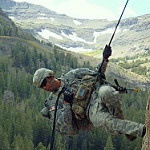
Label: mountain